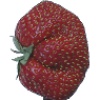
Label: Strawberry Wedge 1